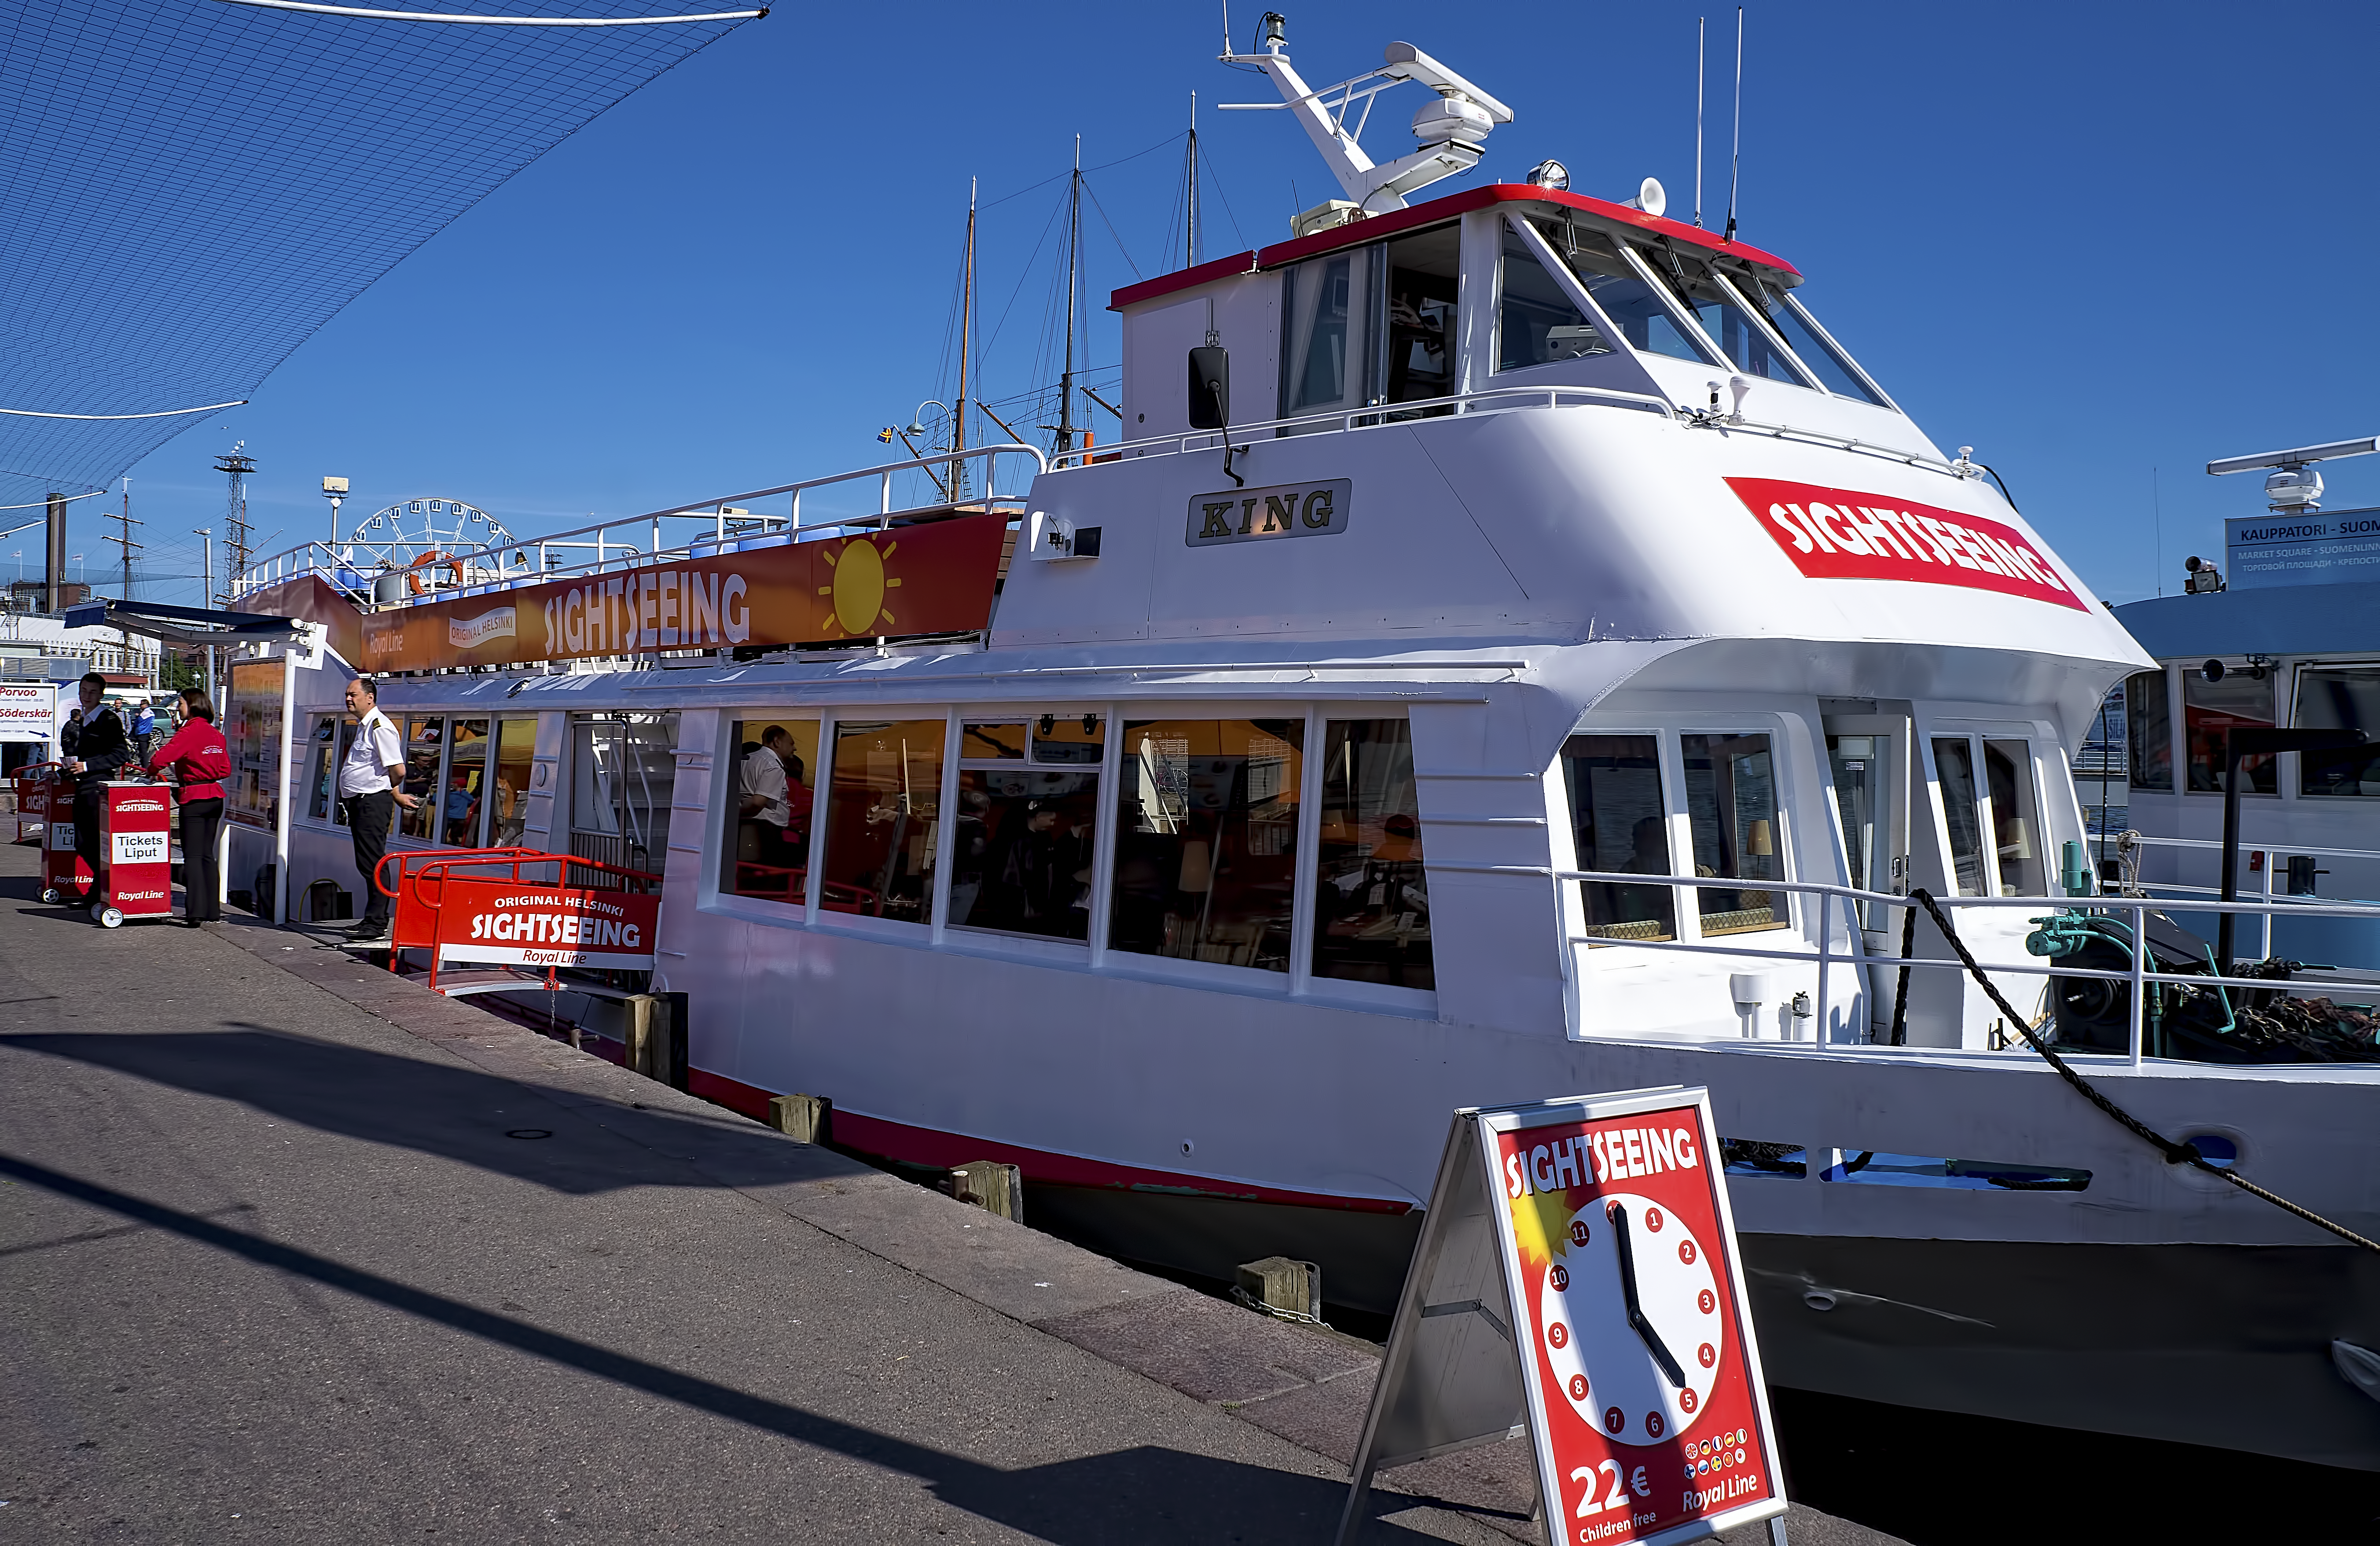
boat, square, market, sightseeing, cool image, king, finland, helsinki, cool photo, i, ms